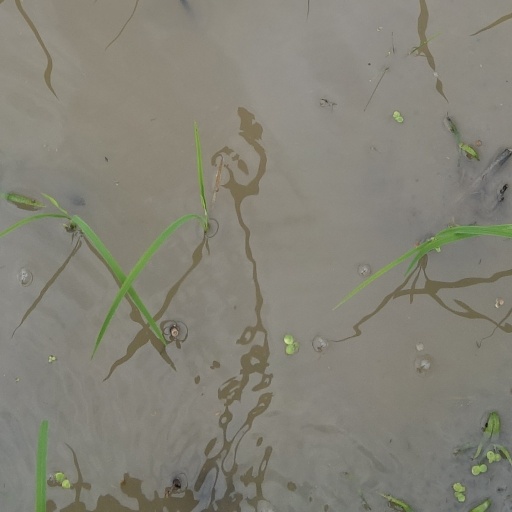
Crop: rice